Jules Bastide

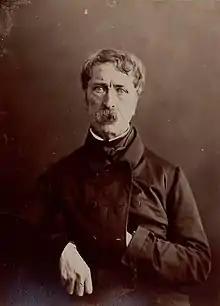

Jules Bastide (22 November 1800, in Paris, France – 2 March 1879) was a French politician, journalist and writer.